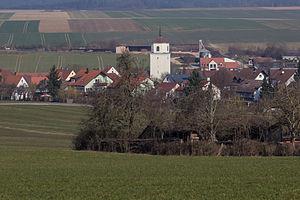
Ettenstatt est une commune de Bavière, située dans l'arrondissement de Weißenburg-Gunzenhausen, dans le district de Moyenne-Franconie.